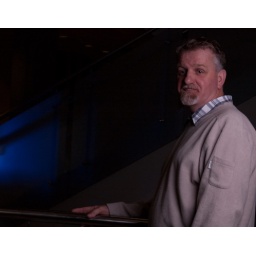
Soft box from the right with blue gel on rail in background